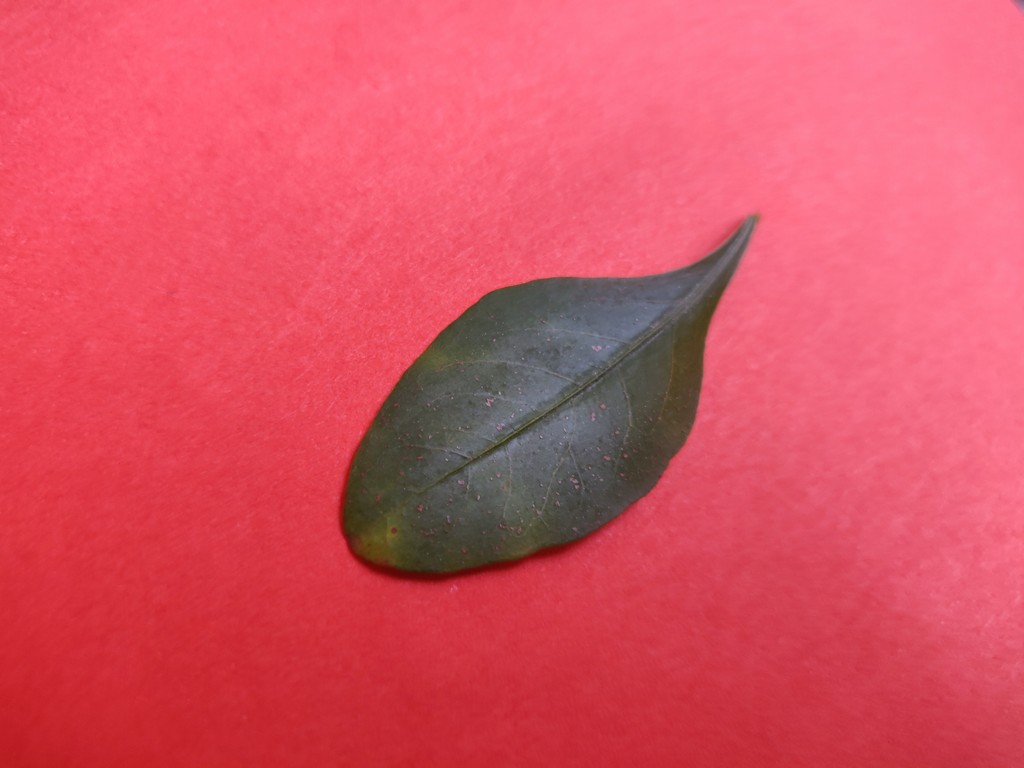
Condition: Unhealthy
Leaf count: single
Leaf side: front